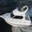
Label: ship